Greater earless lizard

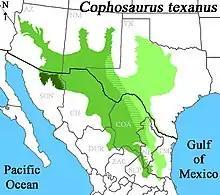
Distribution of the greater earless lizard: "Cophosaurus texanus texanus" = light green; "C. t. scitulus" = mid green; "C. t. reticulatus" = dark greem; hatching = integration zones

The greater earless lizard occurs in the southwestern United States (Arizona, New Mexico, and Texas) and northern Mexico (Chihuahua, Coahuila, Durango, Nuevo León, San Luis Potosí, Sonora, Tamaulipas, and Zacatecas). Elevations ranging from 127 to 2100 meters have been reported.